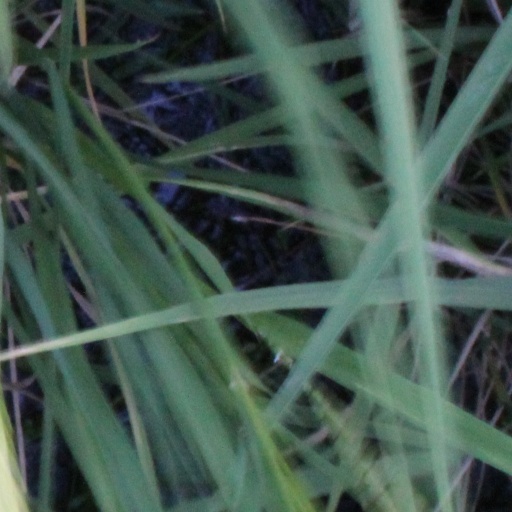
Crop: rice